Odiljenje sigetsko

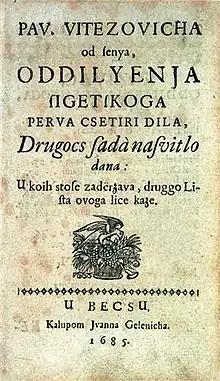
Title page of the second edition of "Odiljenje sigetsko" (1685)

Odiljenje sigetsko (English: "Farewell at Siget") is an intertextual poetic work by Pavao Ritter Vitezović first published in 1684. It is regarded as the first and most important vernacular piece by the author. "Odiljenje sigetsko" was written sometime between 1679 and 1682 and covers the 1566 Siege of Szigetvar relying on previous adaptations of the same subject.